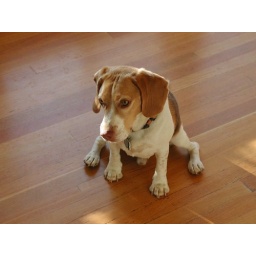
Taken on the floor of a beautiful cabin on a hill above Anderson Valley.